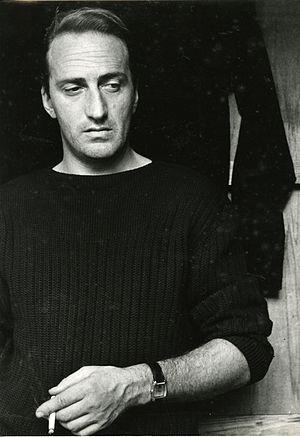
Gaetano detto Roberto Crippa est un peintre et sculpteur italien. Il se rattache au mouvement spatialiste.